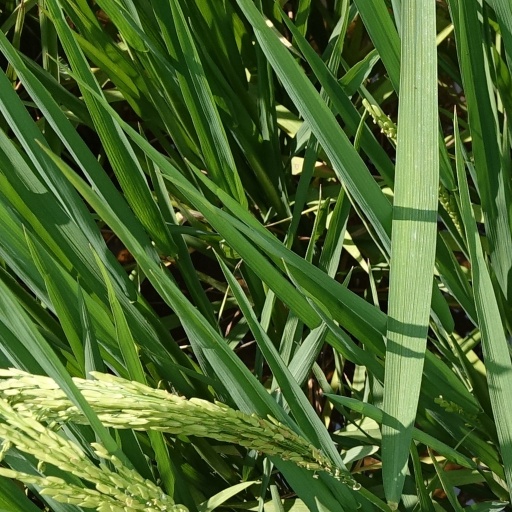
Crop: rice